Twechar

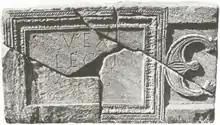
RIB 2180. Tablet of the Second Legion from Shirva, Twechar.

The etymology of the name is probably ‘causeway or pavement’. Several old documents show Twechar with various spellings including maps by Charles Ross, and William Roy. There is a long history of mining activity in the Twechar locality but it was not until the coming of William Baird & Co. to the area, about 1860, that a close-knit mining community was created. Before that time Shirva was described as having the best farm land in the parish. Several tombstones from a possible Roman Cemetery were found at Shirva House. A legionary slab was also discovered. In 2020 a replica of the Eastermains stone was installed in Twechar. It was found on near the discovery site of the 20th Legion's slab: on Eastermains Farm (which adjoins Whitehill), west of Inchbelly Bridge, east of Kirkintilloch and is often associated with Auchendavy. It has been scanned and a video produced. It is similar to two other distance slabs of the Sixth Legion.